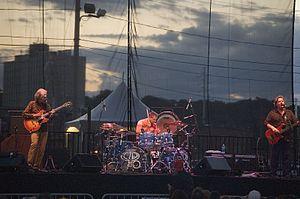
Asia était un supergroupe rock britannique, originaire de l'Angleterre. Il a été formé en 1981 par d'anciens musiciens de Yes, Emerson, Lake and Palmer, The Buggles et King Crimson. Le style musical d'Asia contient des éléments progressifs appuyés par une importante technicité.
Supergroupe, ou All-Stars Band, est un terme né à la fin des années 1960 pour désigner un groupe formé de musiciens ayant déjà acquis une certaine notoriété au sein d'un ou de plusieurs autres groupes. Il peut s'agir de formations éphémères, où des musiciens actifs dans des groupes à grande notoriété s'associent pour jouer ensemble le temps d'un album ou de quelques concerts.